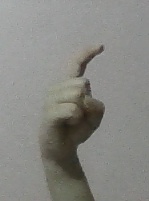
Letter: ra